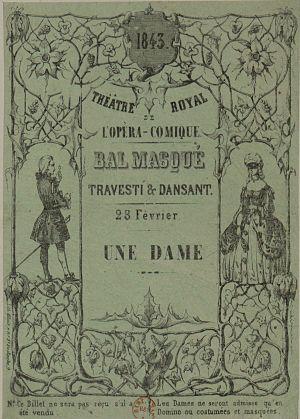
Billet d'entrée au bal de l'Opéra-Comique le 28 février 1843.
Les bals du Carnaval de Paris sont une des plus importantes activités festives parisiennes par le nombre de personnes qu'ils rassemblent durant cette fête. Un ouvrage anonyme datant de 1845, intitulé Le Carnaval, conservé à la Bibliothèque nationale de France, indique que le mardi gras les bals ont rassemblé plus de la moitié de la population parisienne. Durant le Carnaval la danse concerne toutes les couches sociales, depuis les blanchisseuses dans leurs bateaux, jusqu'au roi, la reine, l'empereur ou le président de la République. Le surintendant Fouquet donne à Paris un célèbre bal costumé, dans son hôtel d'Émery, le 15 janvier 1661. Dans les bals du Carnaval de Paris prospéra la musique festive de danses de Paris au XIXᵉ siècle et s'illustrèrent la plupart de ses compositeurs.
Le Carnaval de Paris est une fête populaire parisienne succédant à la Fête des Fous, laquelle prospérait depuis au moins le XIᵉ siècle jusqu'au XVᵉ siècle.